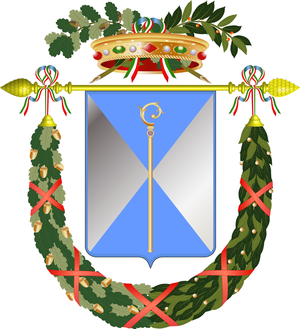
La province de Bari est une ancienne province italienne, dans la région des Pouilles, dont le chef-lieu était Bari. Elle est remplacée par la ville métropolitaine de Bari depuis le 1ᵉʳ janvier 2015.
Poggiorsini est une commune italienne de la ville métropolitaine de Bari dans la région des Pouilles.
Toritto est une commune italienne de la ville métropolitaine de Bari dans la région des Pouilles.
Casamassima est une commune italienne de la ville métropolitaine de Bari dans la région des Pouilles. Elle est surnommée « Paese Azzurro ».